Sambhavna Trust Clinic

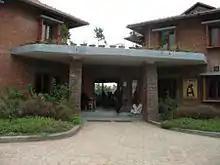
The entrance to the Sambhavna Trust Clinic.

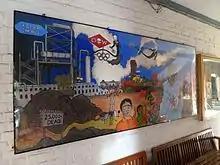
Sambhavna Trust

The Sambhavna Trust Clinic, or Bhopal People's Health and Documentation Clinic, is a charitable trust run by a group of doctors, scientists, writers and social workers who have been involved with various aspects of the Union Carbide disaster (Bhopal disaster) in Bhopal, India, ever since its occurrence in December 1984.